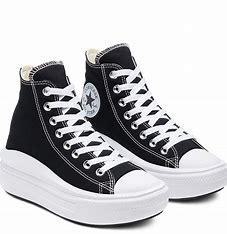
Brand: Converse
Model: Chuck Taylor Alt Star